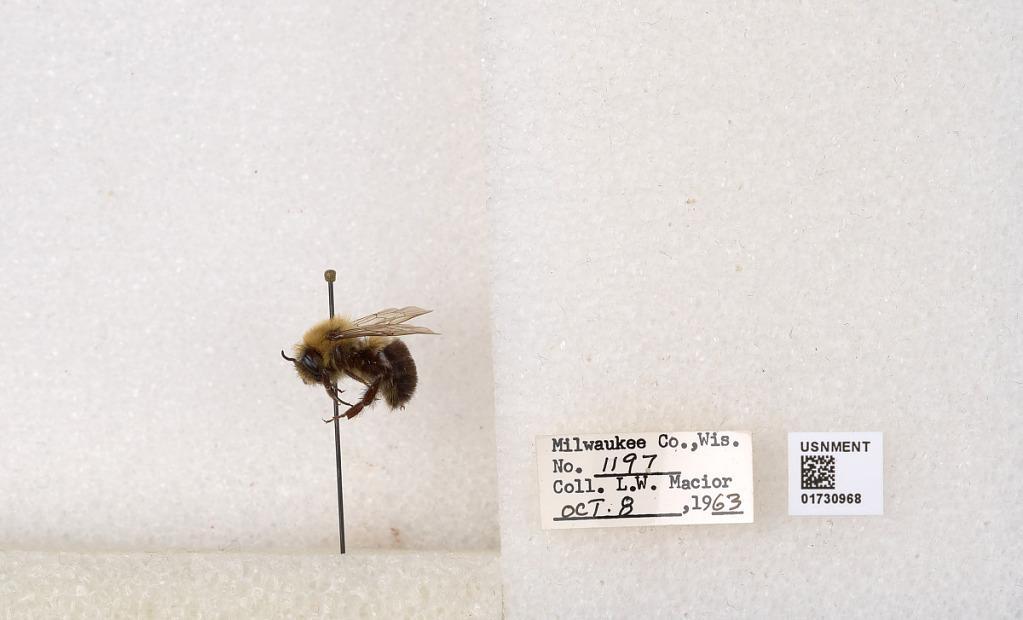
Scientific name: Bombus impatiens Cresson
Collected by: L. Macior
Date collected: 1963-10-8
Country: United States
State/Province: Wisconsin
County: Milwaukee
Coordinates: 43.0217, -87.9291